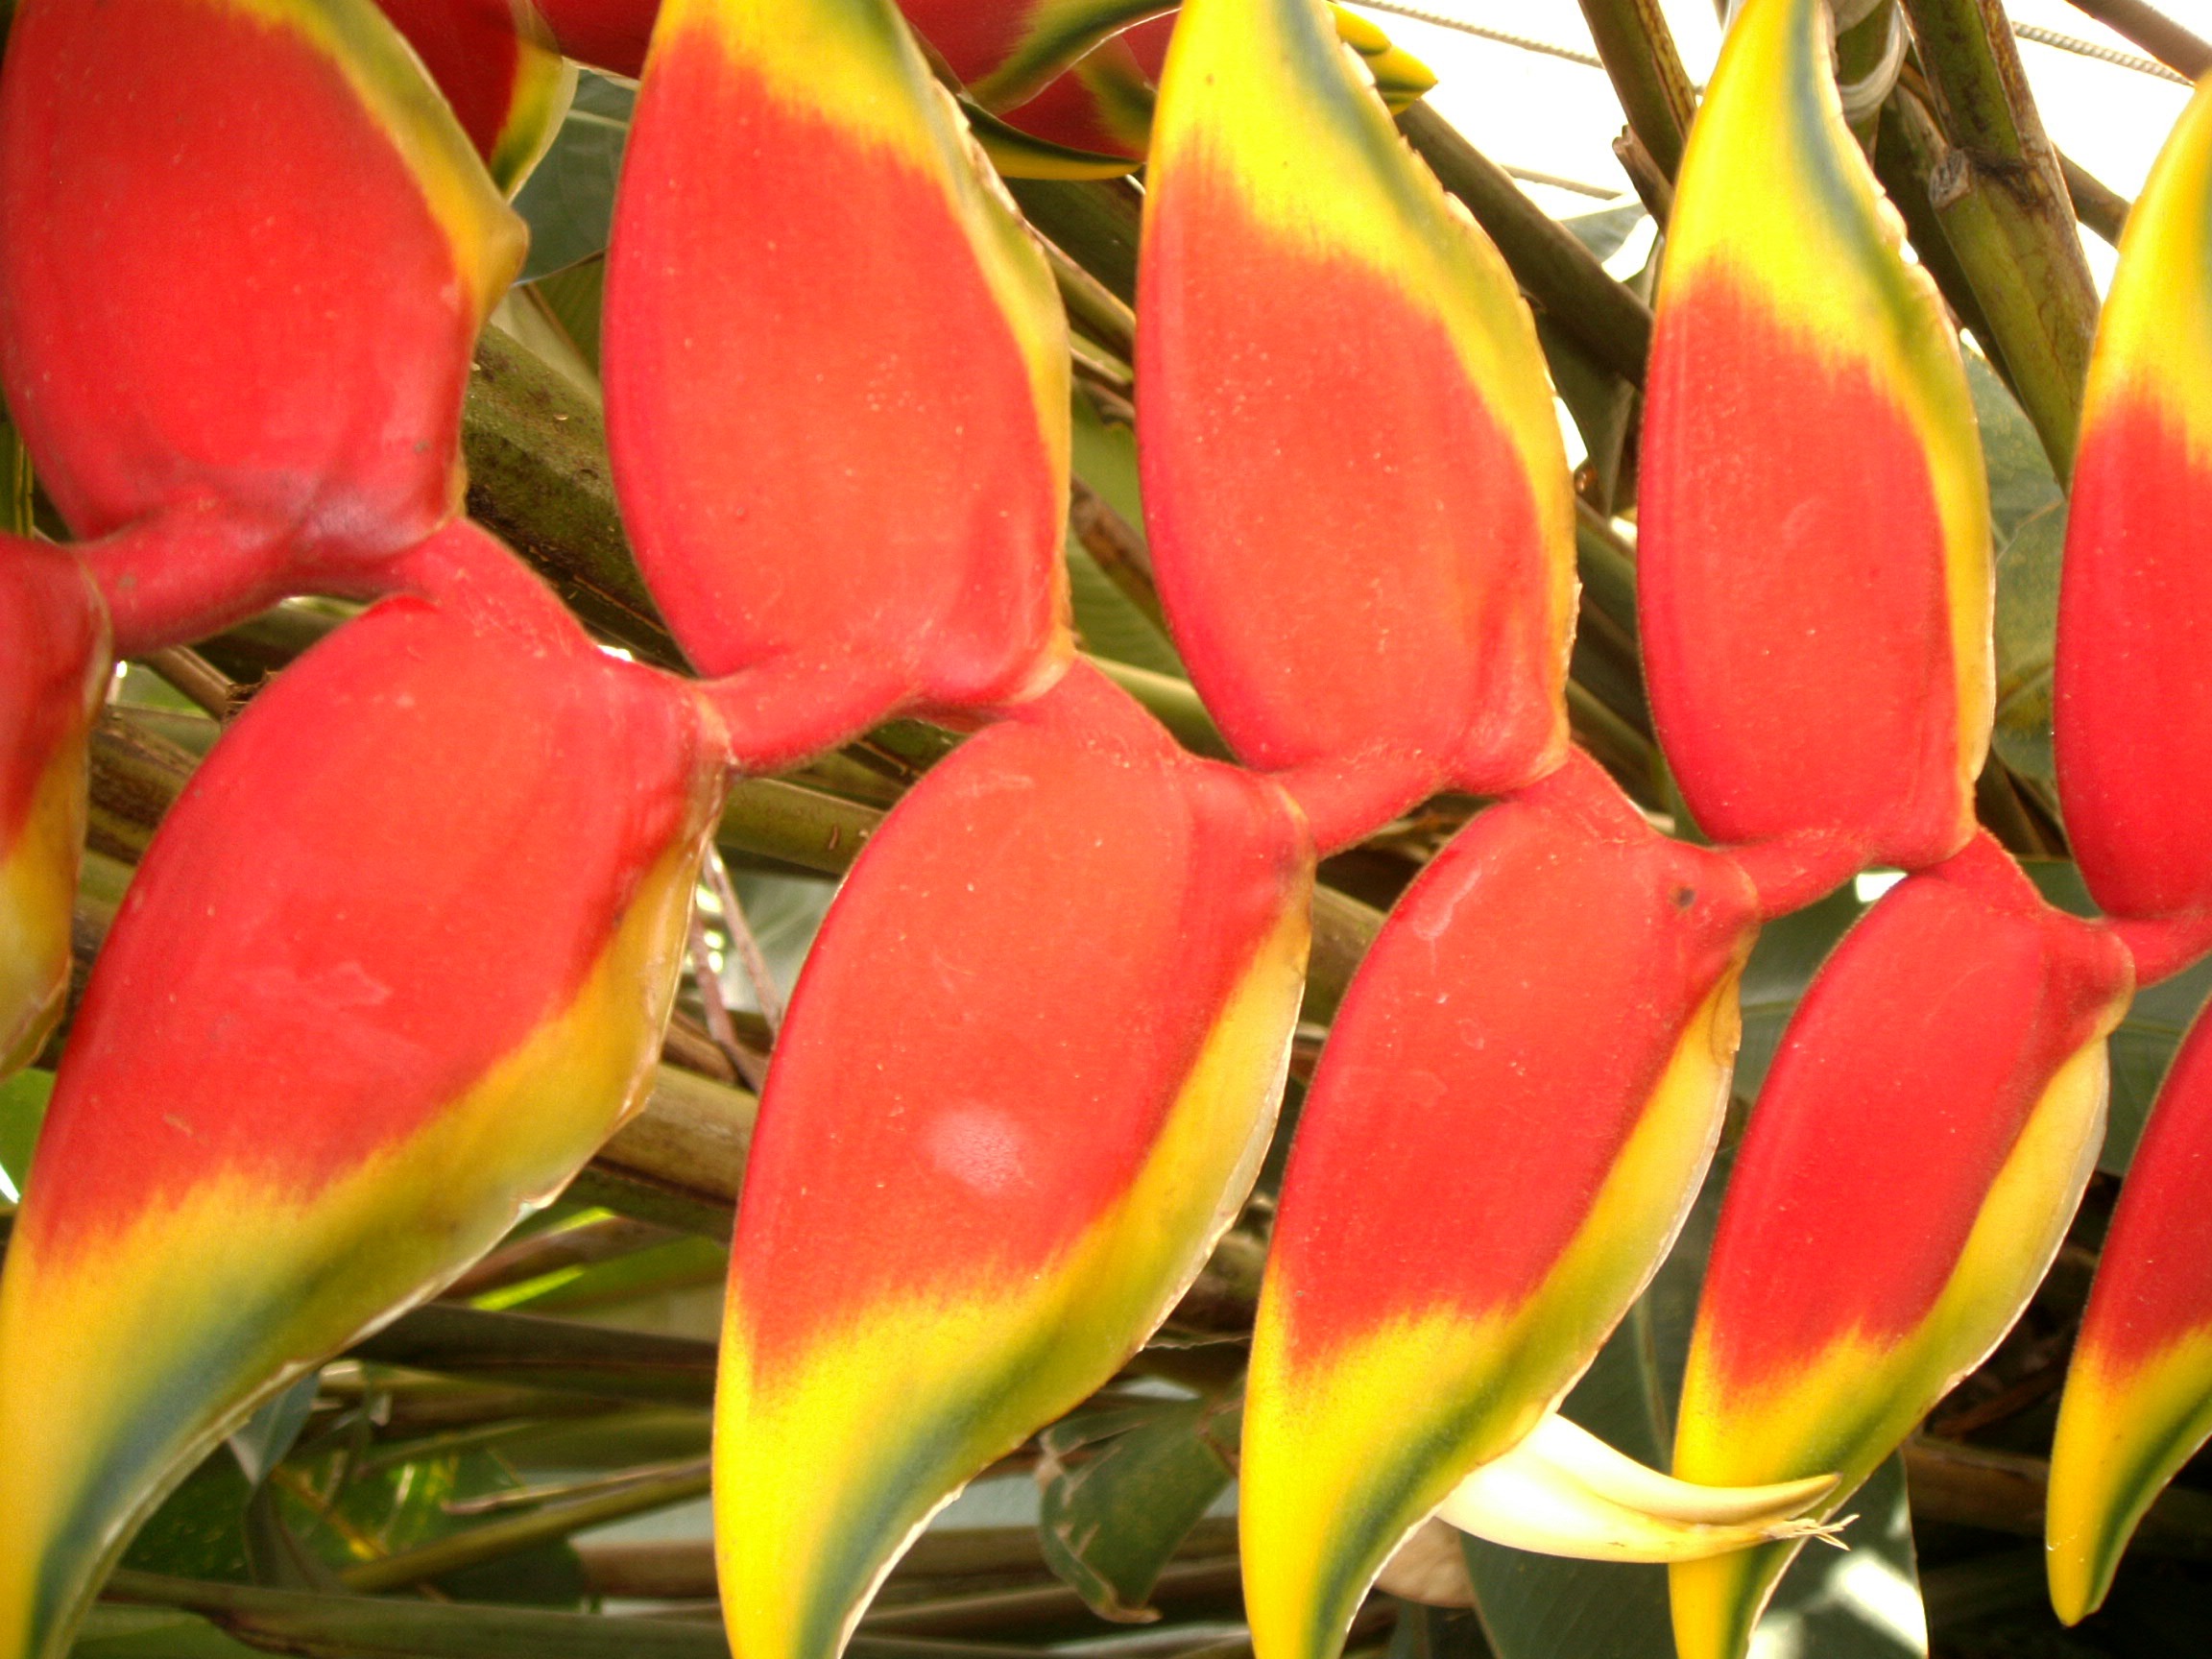
nature, plant, fruit, flower, food, produce, colorful, flowers, colorful flowers, heliconia, flowering plant, colored leaves, land plant